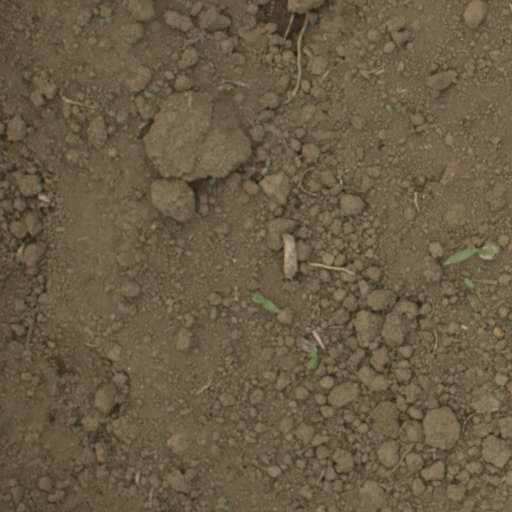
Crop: Jerusalem artichoke